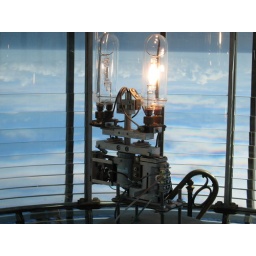
A look at the source of light in the lighthouse . . . with beautiful white clouds in the background beyond those glass